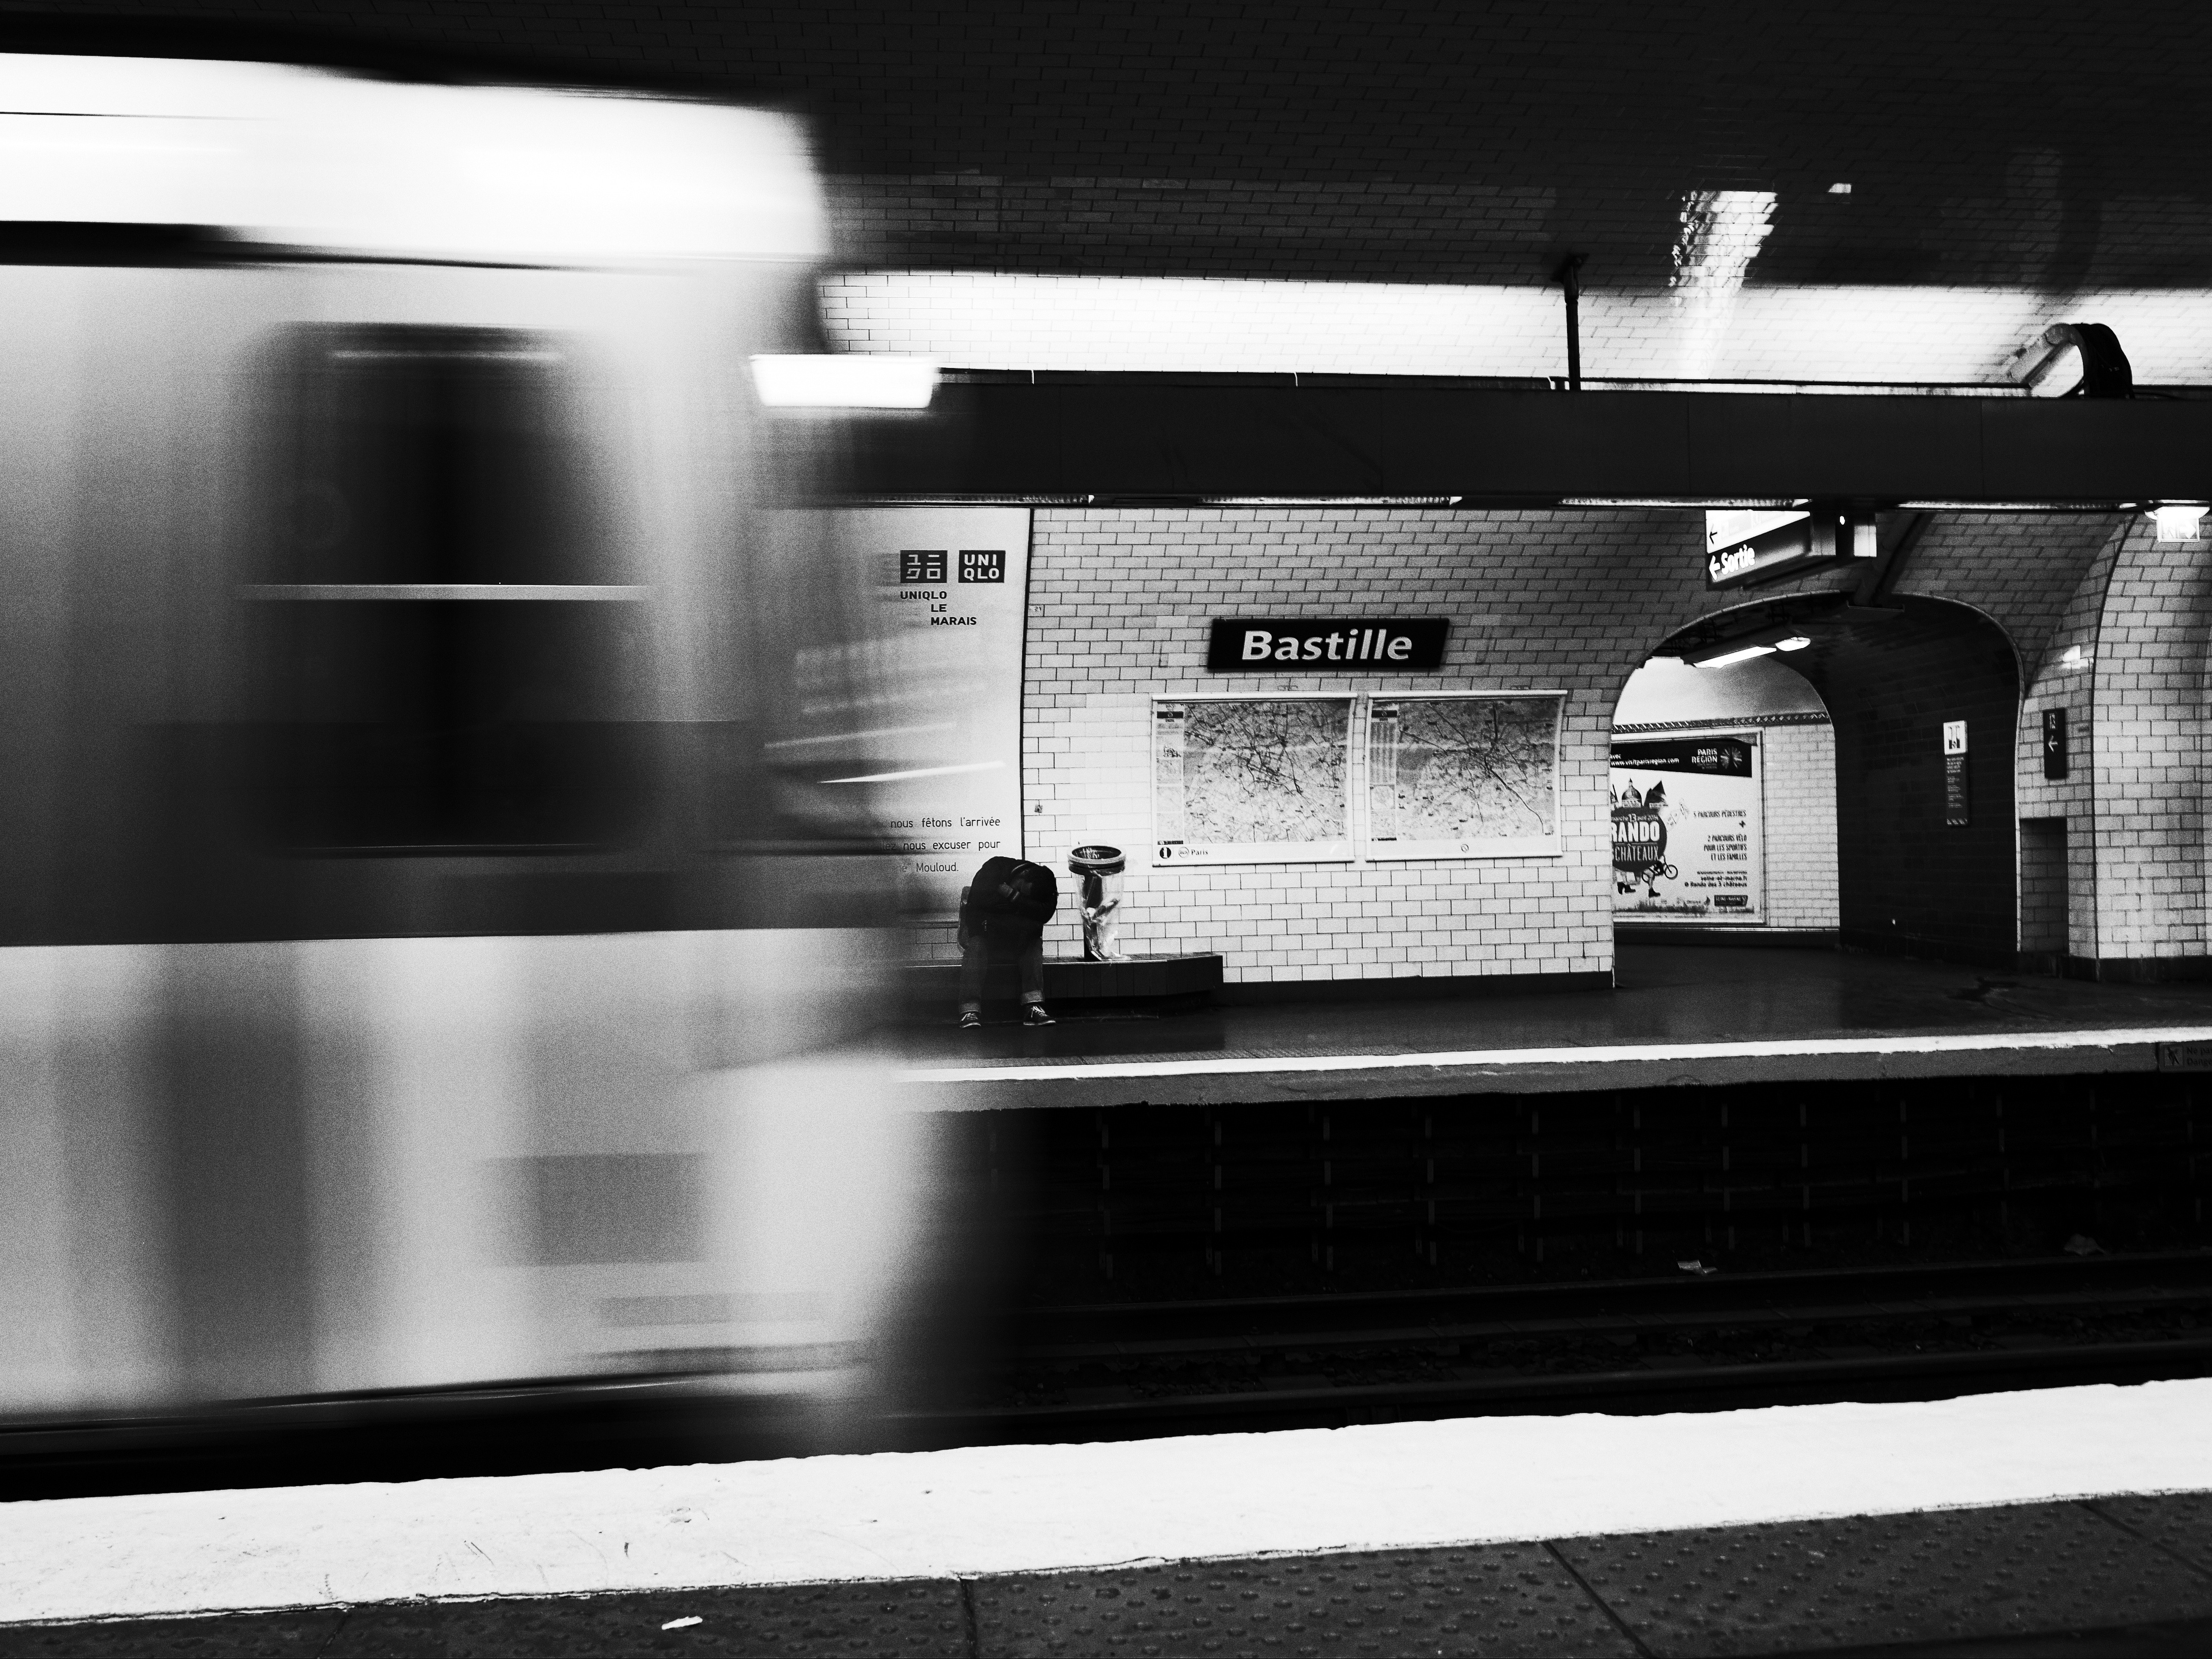
light, black and white, white, photography, color, black, monochrome, lighting, design, photograph, shape, monochrome photography, single lens reflex camera